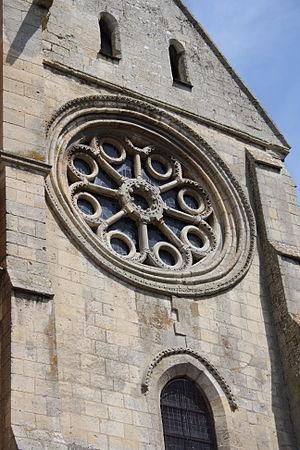
L'église Saint-Sulpice est une église catholique paroissiale située rue de l'Église à Chars, commune du Val-d'Oise. Elle a été édifiée dans une unique et longue campagne de travaux et achevée entre 1145 pour la nef et les bas-côtés, et 1210 pour la partie haute du chœur. Le plan est celui des plus grandes églises à l'apogée de l'architecture romane, et l'élévation suit dans ses grandes lignes la conception d'origine. Le chœur témoigne en même temps de la transition vers l'architecture gothique qui se manifeste sur ses niveaux supérieurs, et préfigure les cathédrales gothiques de Picardie. L'élévation ambitieuse sur quatre étages est particulièrement remarquable et absolument rare, car n'existant que dans cinq autres églises françaises. Tout l'intérieur de l'église est d'une grande élégance, même si certains remaniements du XVIᵉ siècle détonnent, dont notamment trois piles nues de la croisée du transept. Ces remaniements affichent surtout le style gothique flamboyant, alors que le nouveau clocher du troisième quart du XVIᵉ siècle est entièrement de style Renaissance.